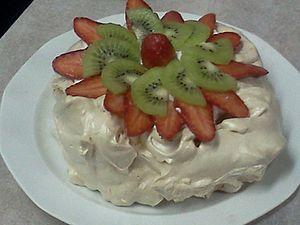
décoré dessert fait maison pavlova aux fraises et au kiwiעברית: עוגת פבלובה ביתית מקושטת בפלחים של קיווי ופלחים של תות. הוכן על ידי זיו.